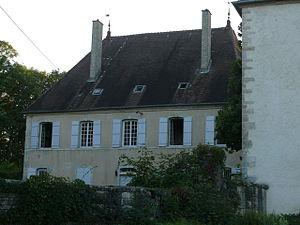
Façade est du château de Colombe-lès-Vesoul (Haute-Saône, France)
Le château de Colombe-lès-Vesoul est un château du XVIIIᵉ siècle, situé dans ladite commune, à proximité de Vesoul.
Cet article liste les châteaux de la Haute-Saône.
Cet article recense les monuments historiques de la Haute-Saône, en France, pour la partie sud-est du département.